Pujyapada

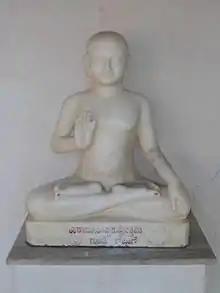
Digambara Acharya

Acharya Pujyapada or Pūjyapāda (464–524 CE) was a renowned grammarian and "acharya" (philosopher monk) belonging to the Digambara tradition of Jains. It was believed that he was worshiped by demigods on the account of his vast scholarship and deep piety, and thus, he was named Pujyapada. He was said to be the guru of King Durvinita of the Western Ganga dynasty.